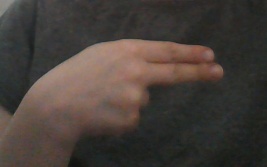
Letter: ain